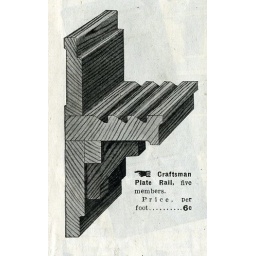
Close up of the millwork pieces used the make the plate rail in the dining room.